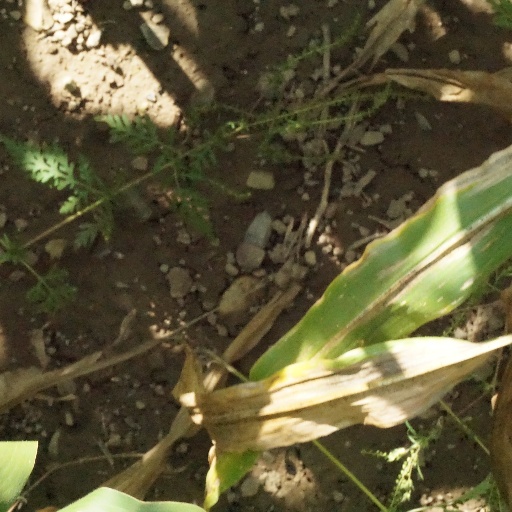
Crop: maize; corn